Teodoro Trivulzio

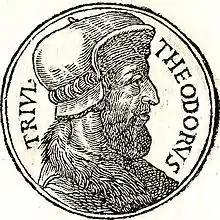
From "Promptuarii Iconum Insigniorum"

Teodoro Trivulzio (1458–1531) was an Italian "condottiero" and marshal of France.